G3 Good Governance Group in Georgia Project

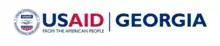
G3 Good Governance Group in Georgia Project logo

The Good Governance Group in Georgia (G3) project addresses the diverse challenges facing governance at the national and local levels. The project was established in 2011 and aims to improve governance and transparency at the federal level promoting more responsive, expert, and engaged neighbouring governments.